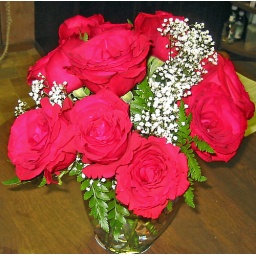
Red Roses, Million of stars, leather leaf arranged in glass bowl